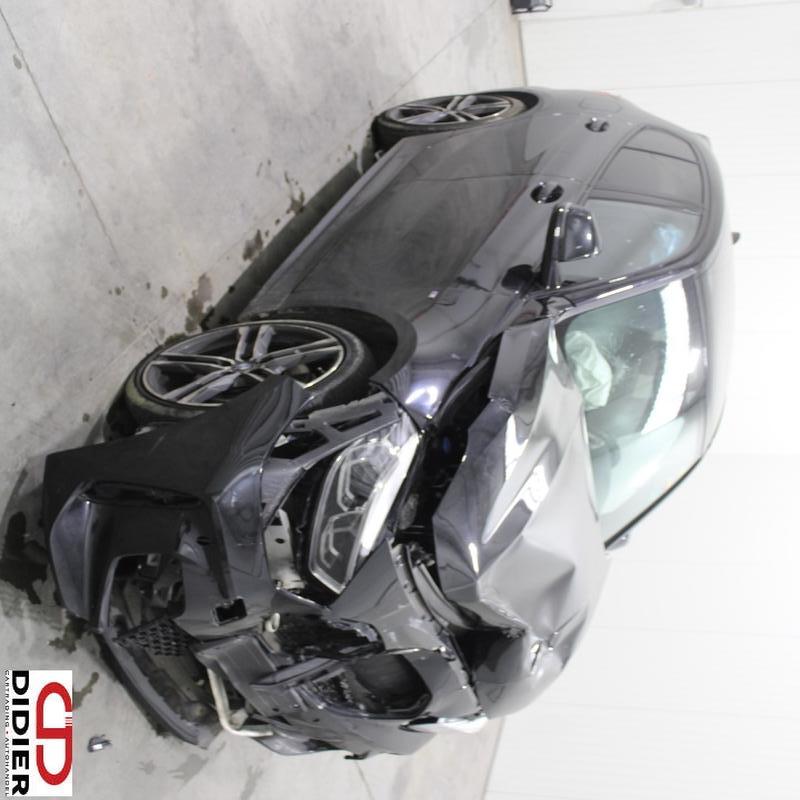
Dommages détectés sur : pare-choc avant, capot, aile avant droite, aile avant gauche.
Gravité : majeur